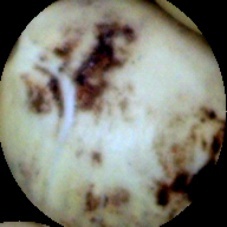
Label: Spotted